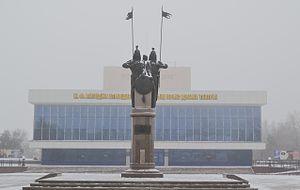
Petropavl ou Petropavlovsk est une ville du Kazakhstan, et la capitale de l'oblys du Kazakhstan-Septentrional. Sa population s'élevait à 207 399 habitants en 2014.